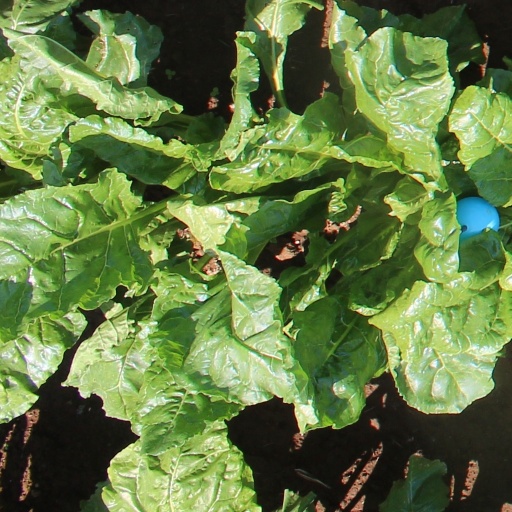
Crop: sugar beet